Ugthorpe

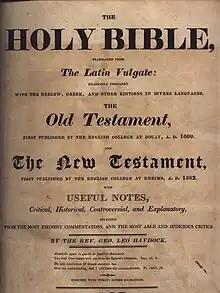
Title page to the first edition of the Haydock Bible, published by Thomas Haydock, Manchester, 1811

Early in the 19th century, while the anti-Catholic Penal Laws were still in effect, Ugthorpe was the location of a mission for Catholic Recusants. From 1803 to 1827, it was presided over by Father George Leo Haydock (1774–1849). While serving there, he completed an extensive body of annotations to his edition of the Douay Bible, which became known as The Haydock Bible, published by his brother, Thomas, in 1811, and remaining in print to this day.